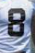
Number: 8